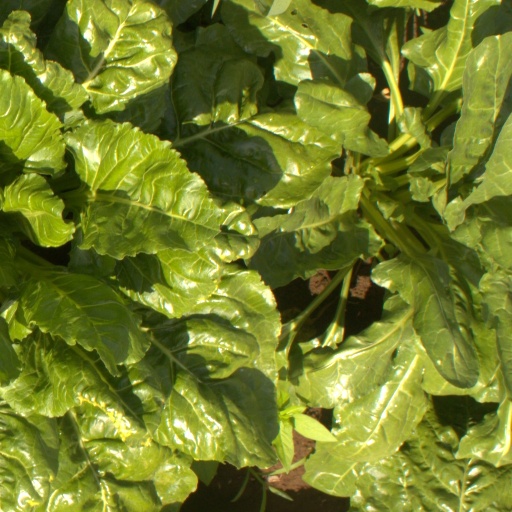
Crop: sugar beet